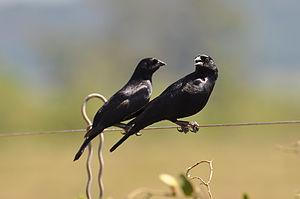
Ceci est une liste des oiseaux endémiques ou quasi-endémiques d'Argentine.